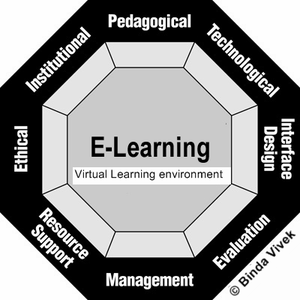
Un espace numérique de travail désigne un ensemble d'outils en ligne qui permet un accès à distance à des ressources numériques. Ce terme est couramment utilisé dans les collèges, les lycées et les universités françaises pour désigner un portail internet. Il commence à être également utilisé dans le primaire. On parle aussi d'environnement numérique de travail, de bureau virtuel, de cartable en ligne et de plate-forme de travail collaboratif. Certaines applications web permettant l'enseignement à distance peuvent offrir des services similaires à un espace numérique de travail.